Nemertea

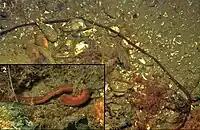
"Lineus longissimus" in Grevelingen

Nemerteans generally move slowly, though they have occasionally been documented to successfully prey on spiders or insects. Most nemerteans use their external cilia to glide on surfaces on a trail of slime, some of which is produced by glands in the head. Larger species use muscular waves to crawl, and some aquatic species swim by dorso-ventral undulations. Some species burrow by means of muscular peristalsis, and have powerful muscles. Some species of the suborder Monostilifera, whose proboscis have one active stylet, move by extending the proboscis, sticking it to an object and pulling the animal toward the object.